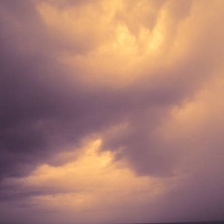
Cloud type: Altostratus